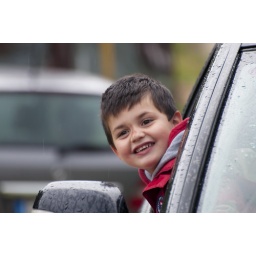
Smiling boy outside a car and under the rain